Tennis at the 2018 Mediterranean Games

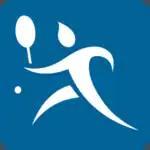

The tennis competitions at the 2018 Mediterranean Games in Tarragona will take place between 26 June and 30 June at the Tarragona Tennis Club.